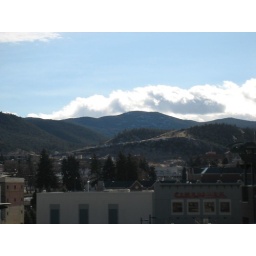
Taken on the 4th floor of a building in the Great Northern Town Center